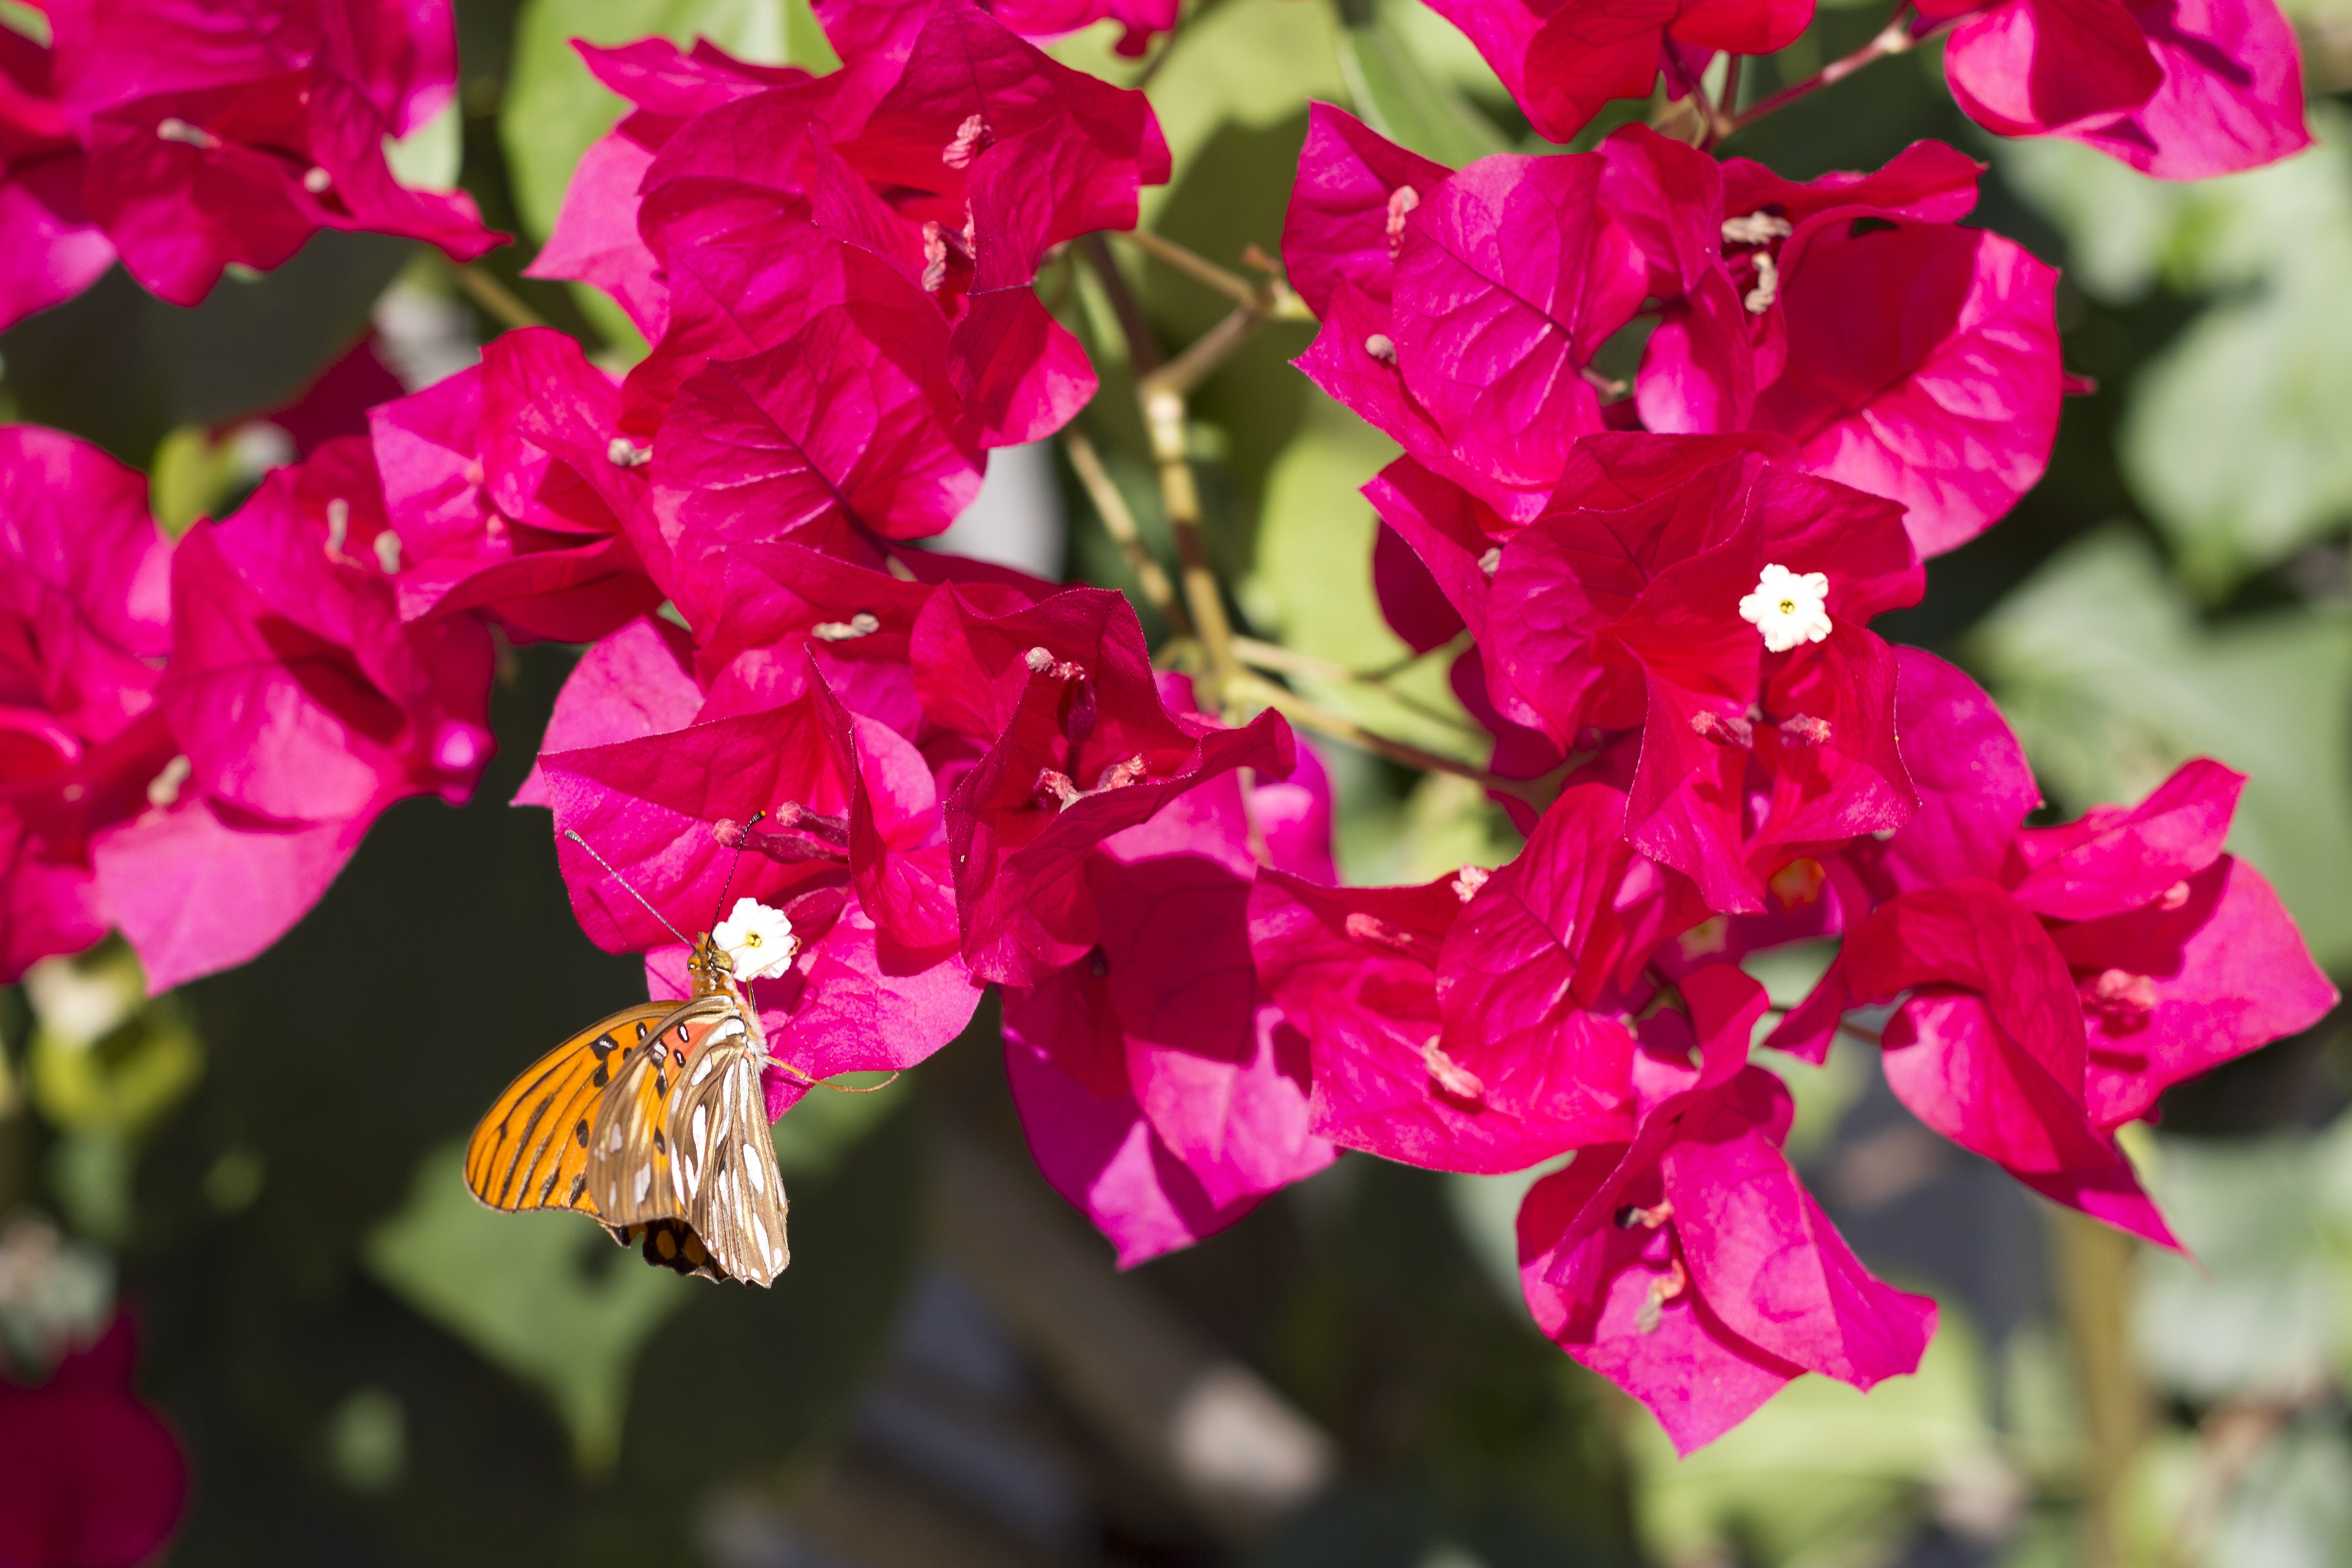
blossom, plant, leaf, flower, petal, botany, butterfly, flora, wildflower, flowers, shrub, bougainvillea, snapdragon, gladiolus, macro photography, flowering plant, annual plant, land plant